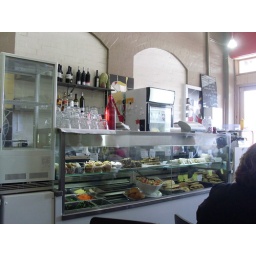
The delicious looking cake cabinet at the Short Black Cafe in Richmond, Melbourne.